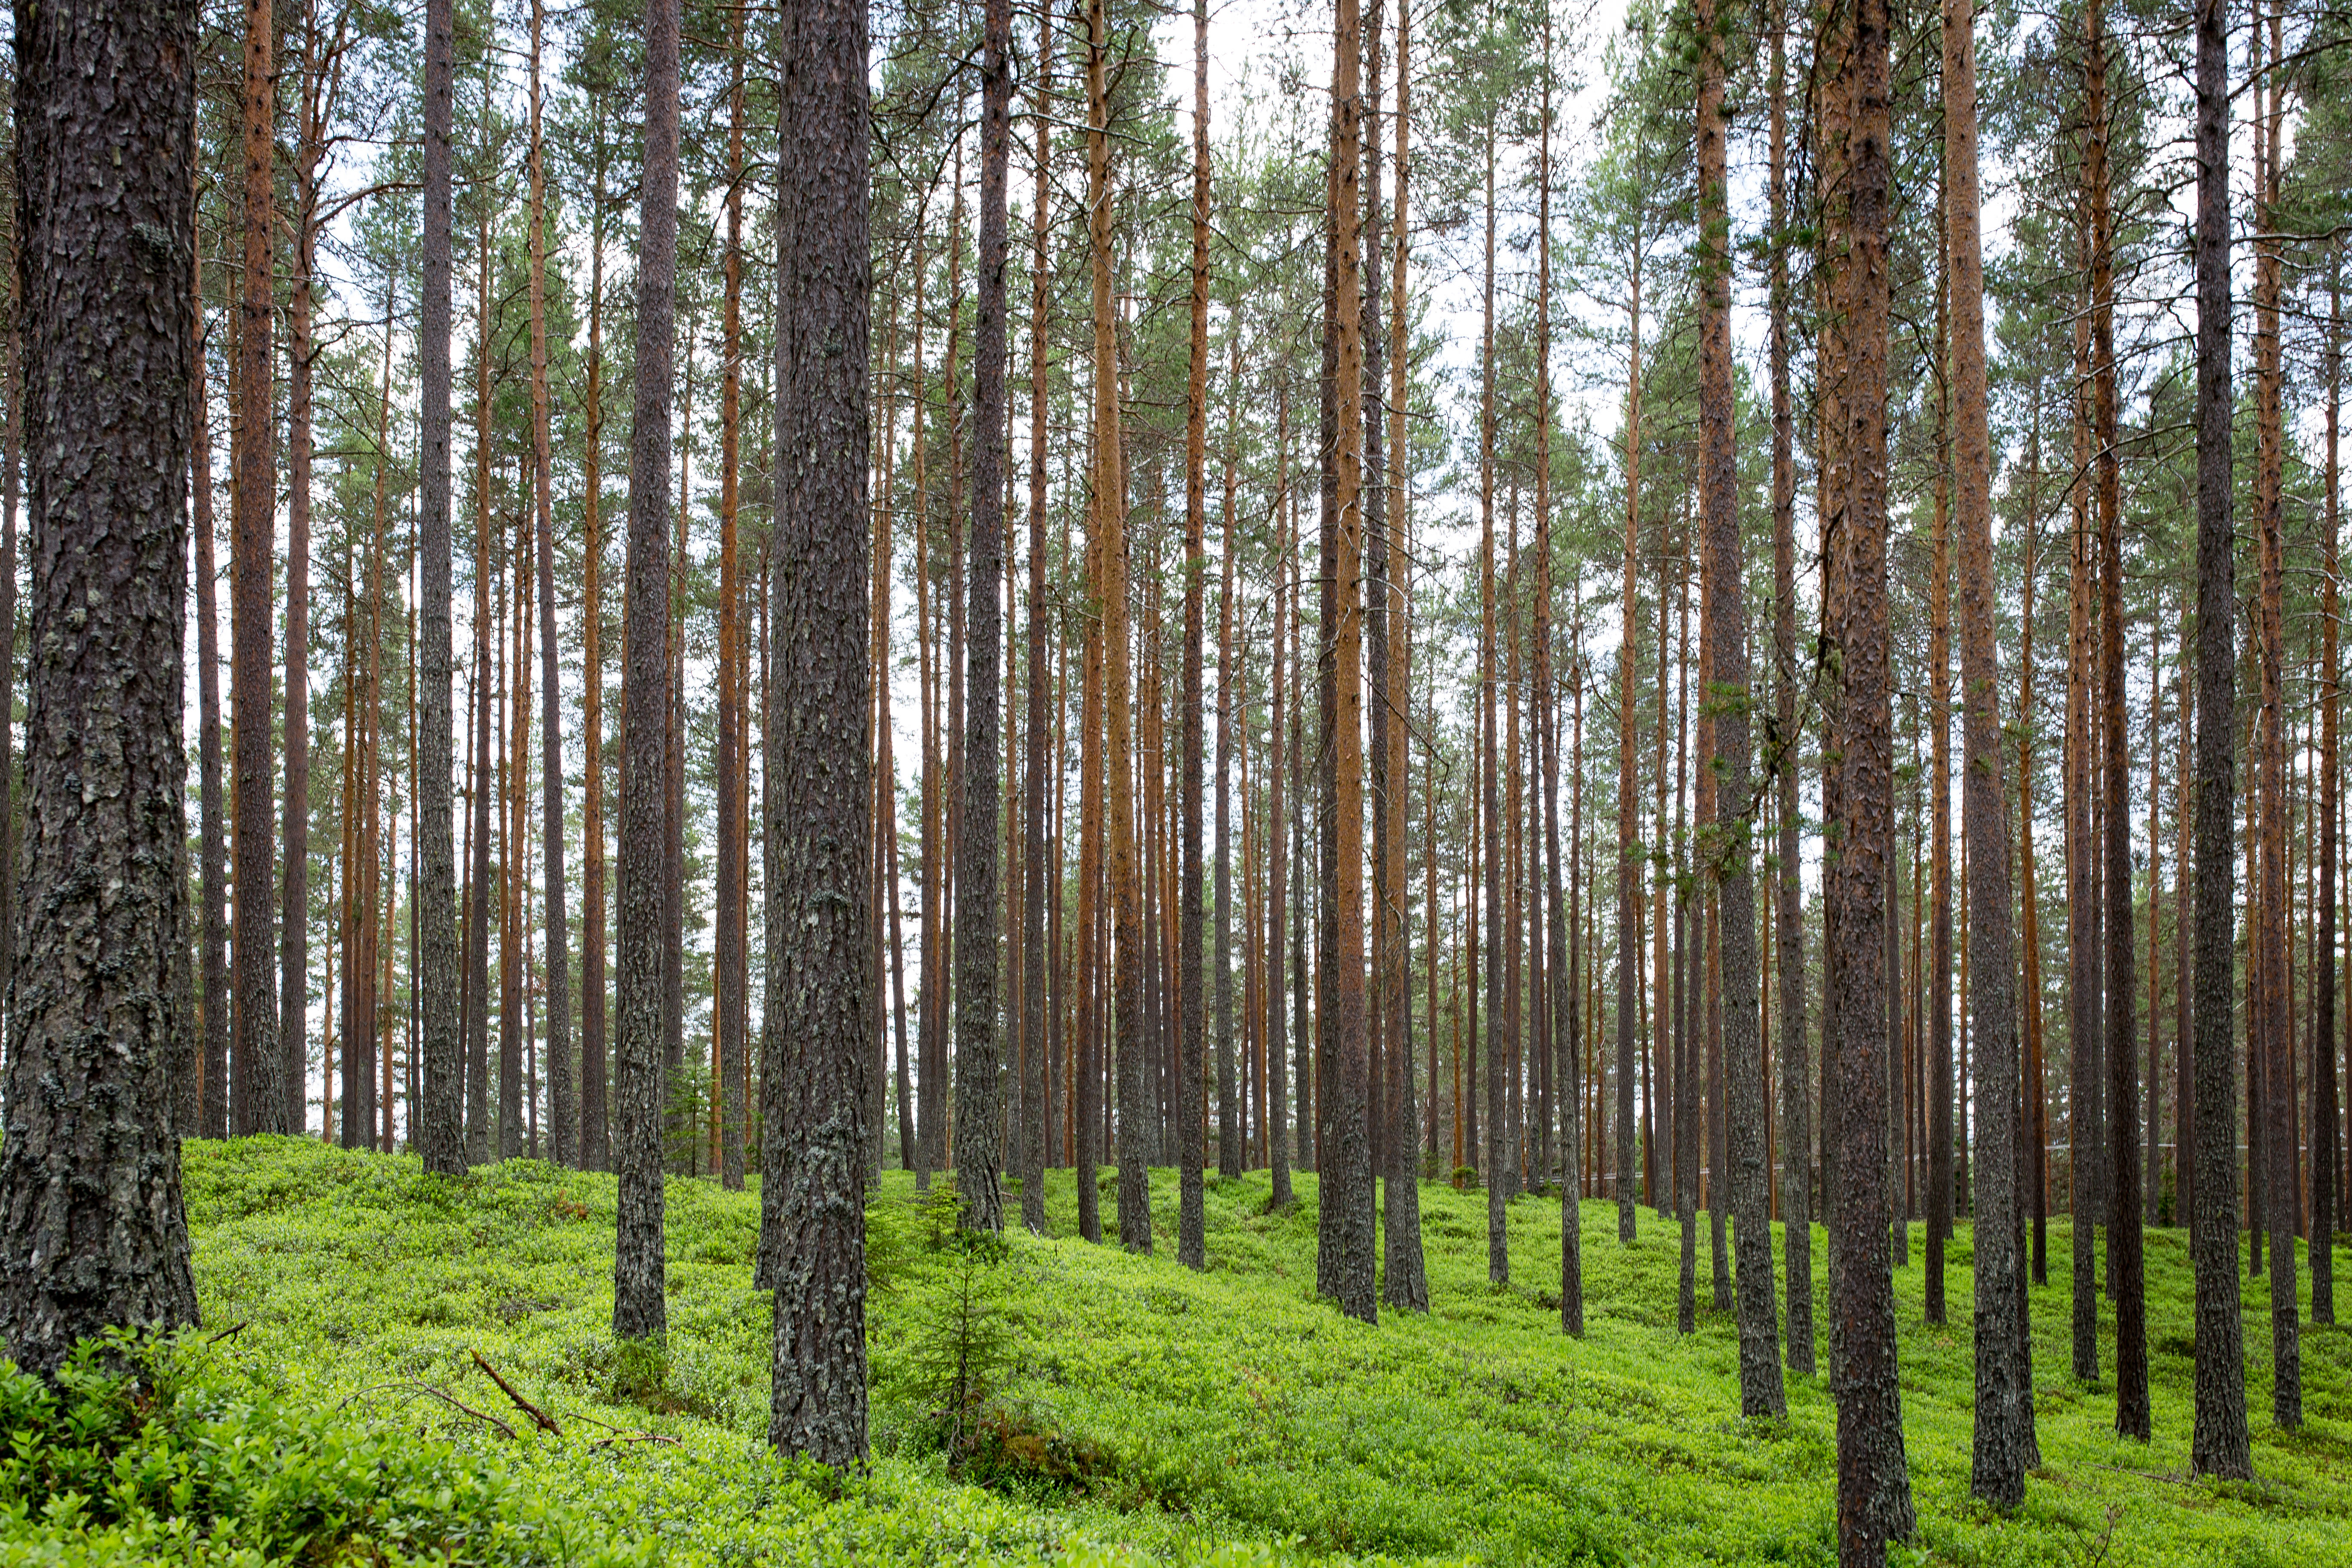
tree, nature, forest, grass, branch, plant, sunlight, trunk, green, fir, conifer, trees, woods, spruce, vegetation, deciduous, grove, woodland, habitat, larch, ecosystem, biome, old growth forest, natural environment, woody plant, temperate broadleaf and mixed forest, temperate coniferous forest, land plant